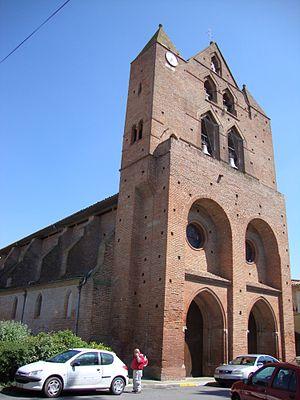
Baziège (Haute-Garonne, Fr) église de style toulousain